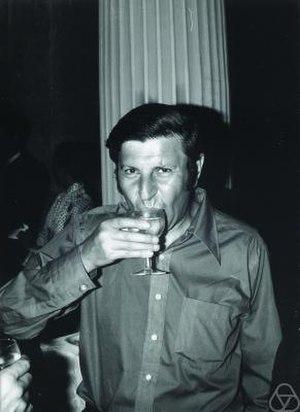
Peter John Hilton est un mathématicien britannique, connu pour ses contributions à la théorie de l'homotopie et pour sa participation à la cryptanalyse durant la Seconde Guerre mondiale.